Chulabhorn

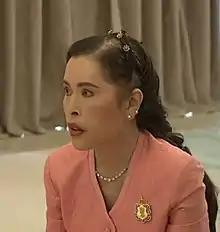
Chulabhorn in 2020

Chulabhorn (born 4 July 1957) is a Thai princess. She is the youngest daughter of King Bhumibol Adulyadej and Queen Sirikit, and the younger sister of King Vajiralongkorn. She is officially styled Her Royal Highness Princess Chulabhorn, which corresponds to her full Thai title Somdet Phrachao Nong Nang Thoe Chaofa Chulabhorn Walailak Agrarajakumari. In 2019, she was bestowed the second-highest of royal ranks by appointment – "Krom Phra" by King Vajiralongkorn. She also received a first-class King Rama X Royal Cypher Medal.